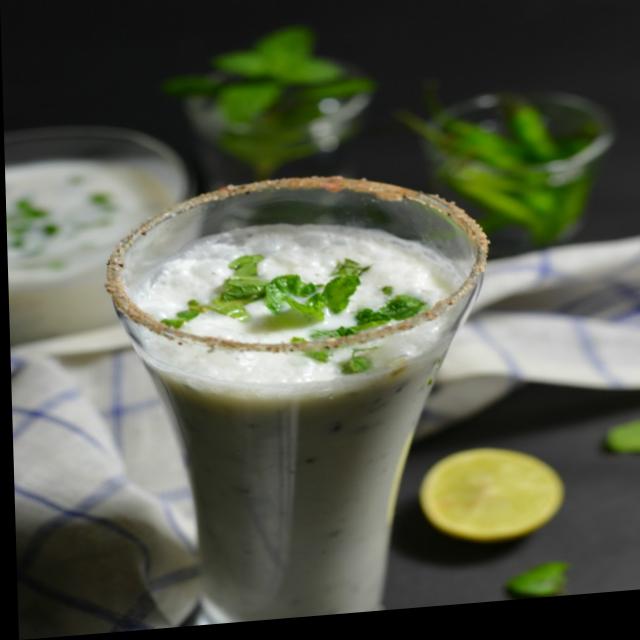
Dish: lassi